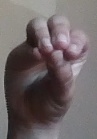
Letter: ha